Singlet oxygen

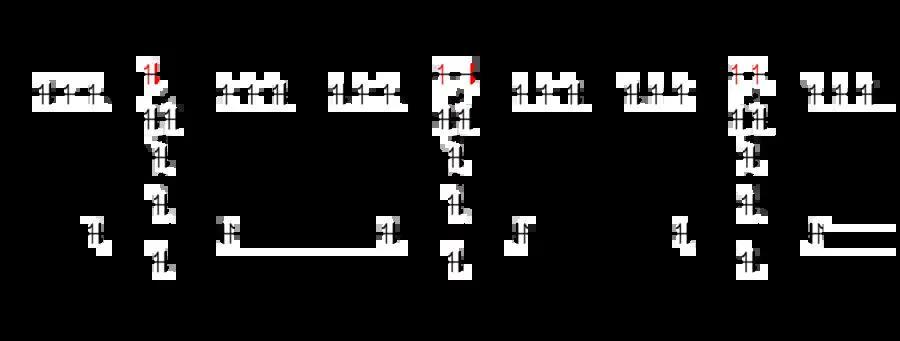
Molecular orbital diagram of two singlet excited states as well as the triplet ground state of molecular dioxygen. From left to right, the diagrams are for: Δ singlet oxygen (first excited state), Σ singlet oxygen (second excited state), and Σ triplet oxygen (ground state). The lowest energy 1s molecular orbitals are uniformly filled in all three and are omitted for simplicity. The broad horizontal lines labelled π and π* each represent two molecular orbitals (for filling by up to 4 electrons in total). The three states only differ in the occupancy and spin states of electrons in the two degenerate π* antibonding orbitals.

The Δ singlet state is 7882.4 cm above the triplet Σ ground state., which in other units corresponds to 94.29 kJ/mol or 0.9773 eV. The Σ singlet is 13 120.9 cm (157.0 kJ/mol or 1.6268 eV) above the ground state.